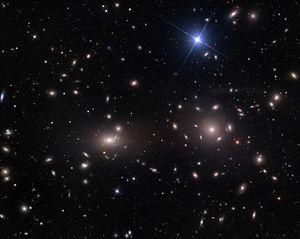
La Chevelure de Bérénice est un ancien astérisme du ciel boréal qui a été défini comme l'une des 88 constellations modernes. Elle est localisée entre le Lion à l'ouest et le Bouvier à l'est, et est visible des deux hémisphères. Son nom fait référence à la reine Bérénice II, qui sacrifia sa longue chevelure pour en faire une offrande votive à Aphrodite. Elle aurait été introduite dans l'astronomie occidentale durant le troisième siècle av. J.-C. par Conon de Samos, bien qu'elle ne soit pas visible sur l'Atlas Farnèse. Elle est décrite comme une constellation à partir du XVIᵉ siècle par Gérard Mercator puis par Tycho Brahe notamment. La Chevelure de Bérénice est l'une des seules des constellations modernes avec l'Écu de Sobieski qui est nommée d'après un personnage historique.
La classification de Bautz et Morgan a été élaborée en 1970 par Laura P. Bautz et William Wilson Morgan pour catégoriser les amas de galaxies en fonction de leur morphologie. Trois types principaux sont définis : les types I, II et III. Des types intermédiaires sont également autorisés. Un type IV a d'abord été proposé mais retiré avant que le document final ne soit publié.